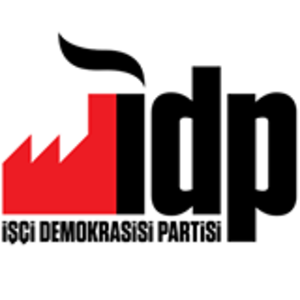
Le Front des travailleurs a annoncé en 2014 sa transformation en parti trotskyste, le Parti de la démocratie ouvrière.